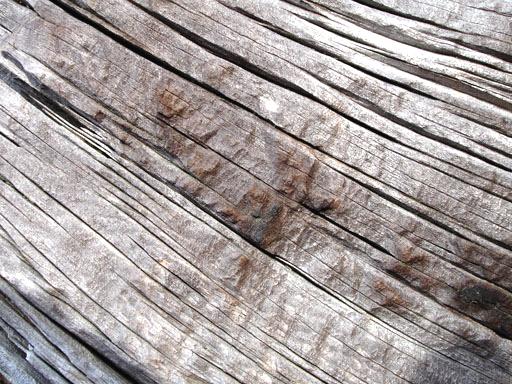
Material: wood